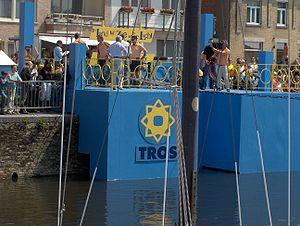
La TROS était une organisation publique néerlandaise de radio et de télévision faisant partie de la Nederlandse Publieke Omroep. Ce diffuseur était connu pour ses programmes de divertissement, ses jeux télévisés, ses concerts en plein air et ses émissions sur la musique folklorique néerlandaise comme Tros Muziekfeest op het Plein et TROS Sterren TV qui était une chaîne numérique.